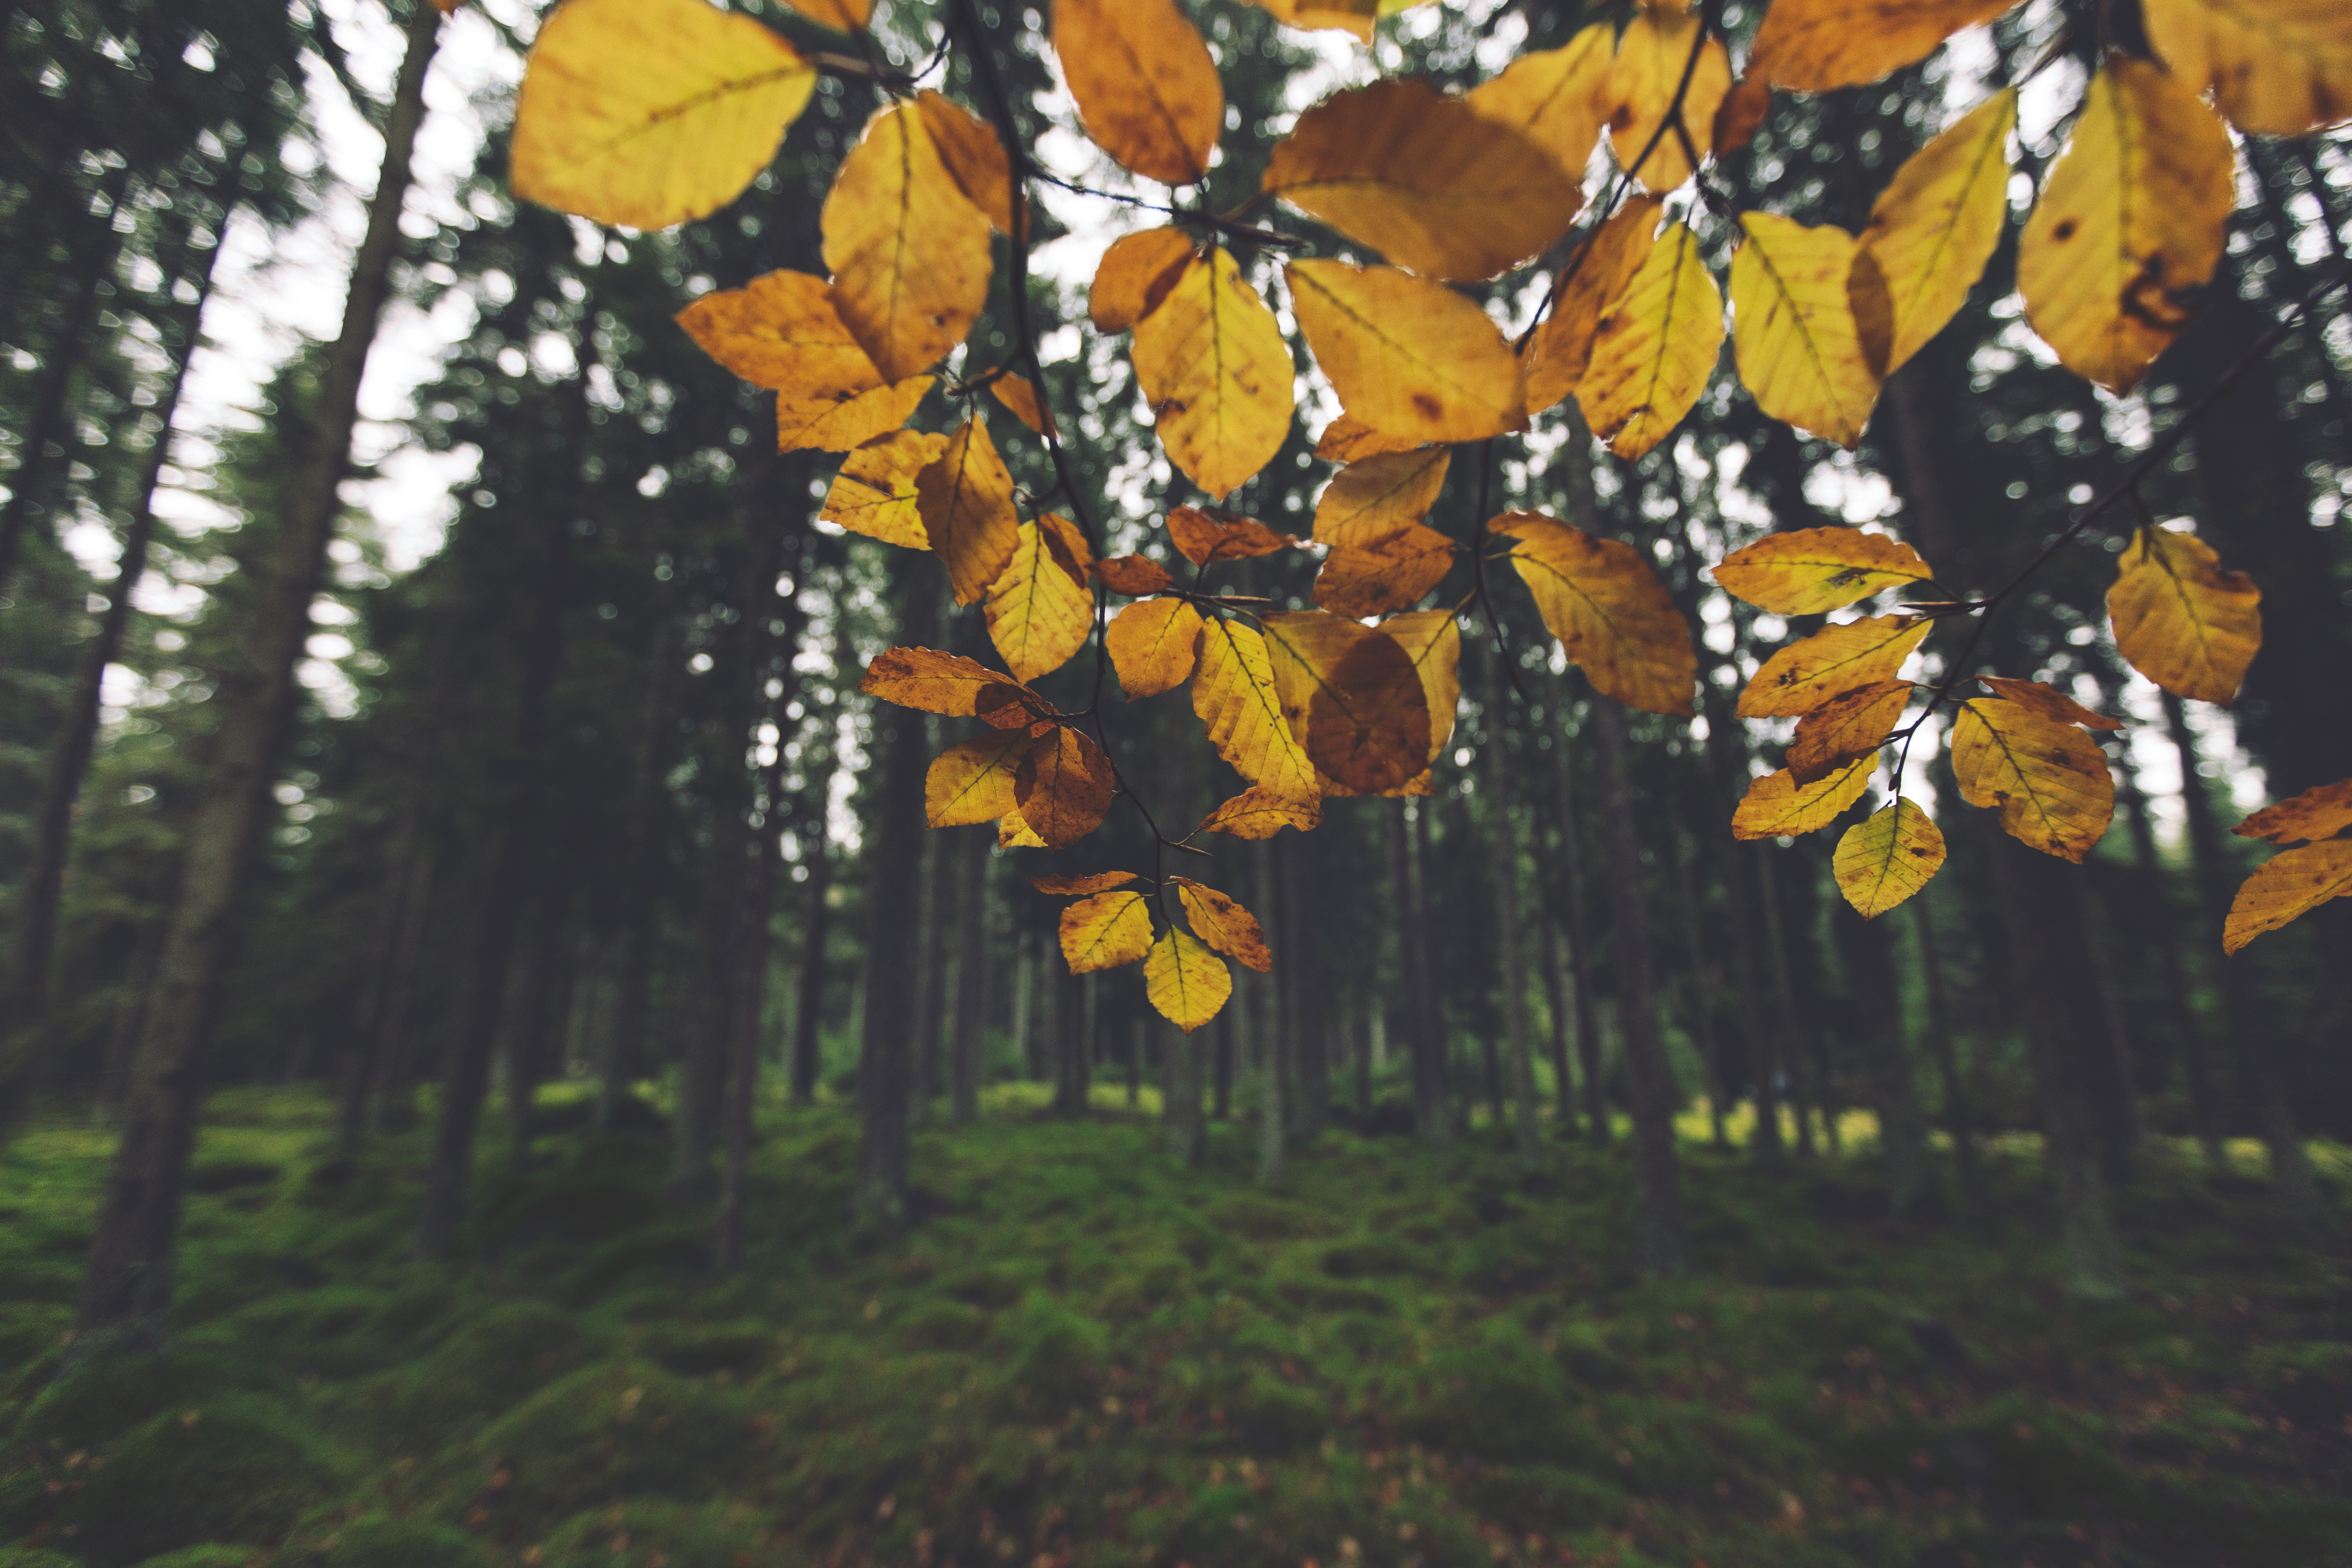
leaf, tree, nature, yellow, natural environment, sky, autumn, biome, deciduous, natural landscape, woody plant, plant, temperate broadleaf and mixed forest, forest, branch, woodland, orange, Northern hardwood forest, grass, sunlight, trunk, adaptation, grove, plant stem, wood, landscape, twig, Tints and shades, beech